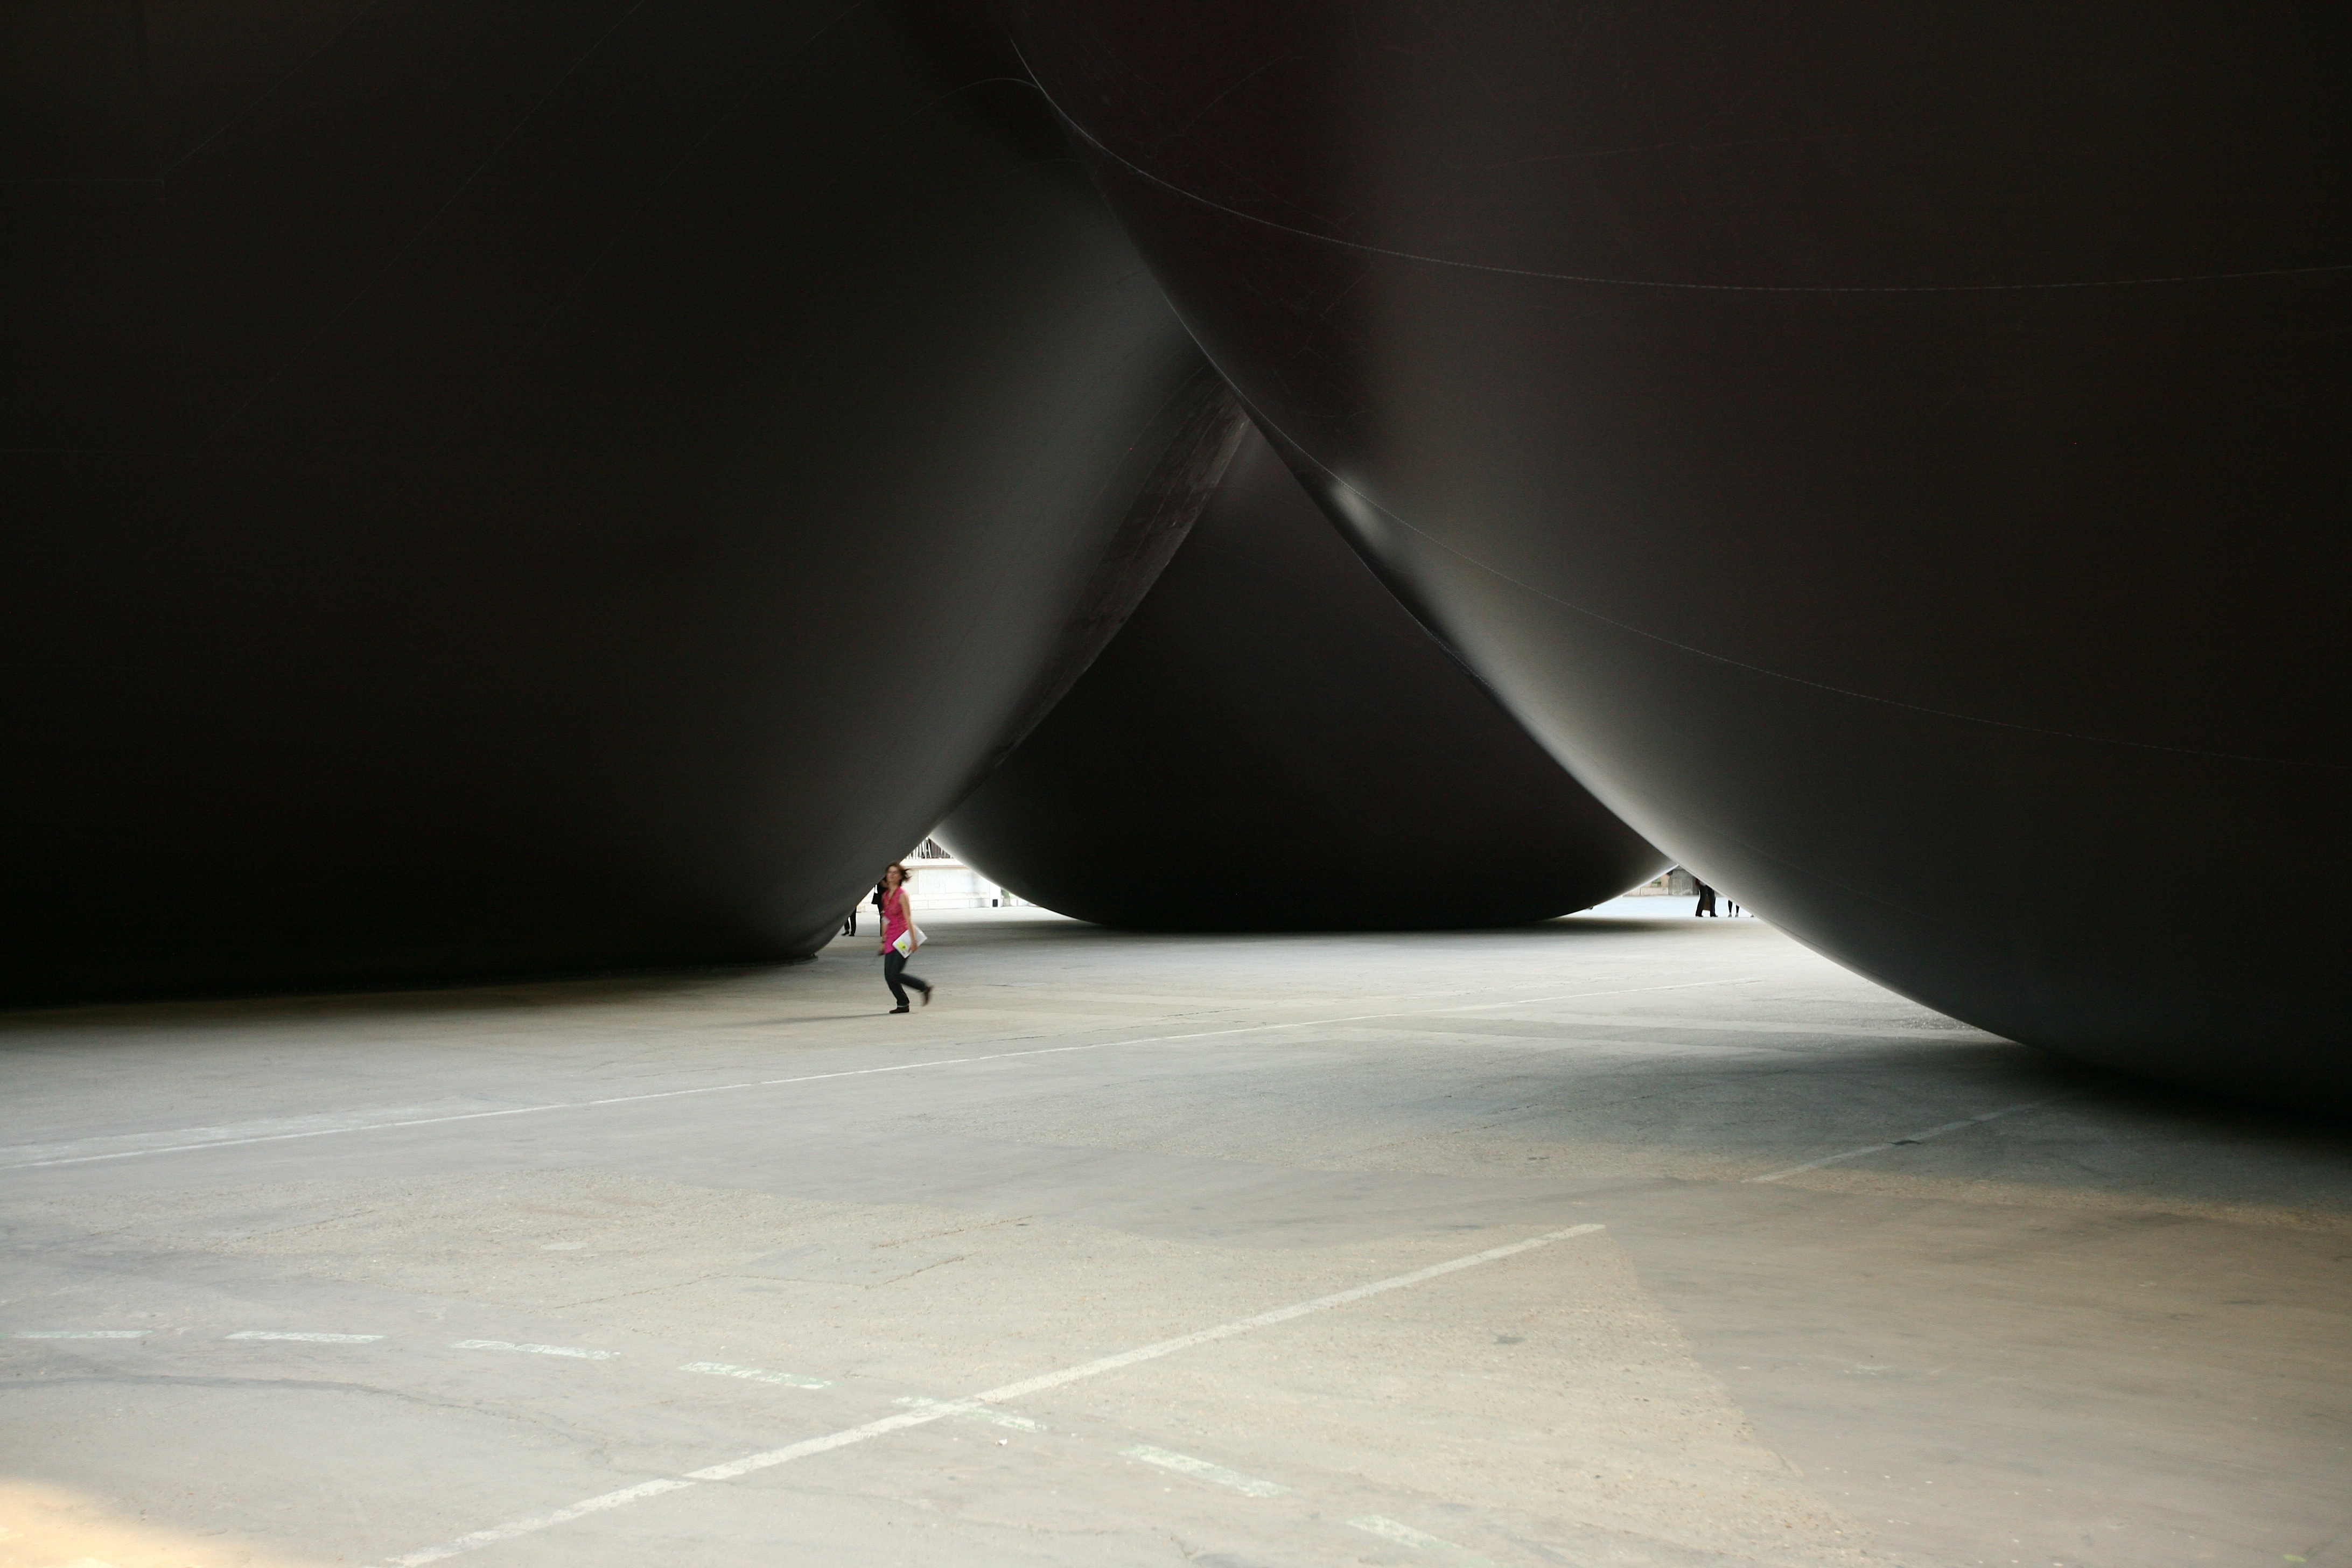
wing, light, white, photography, sunlight, paris, tunnel, line, shadow, darkness, black, artwork, sculpture, art, exposition, exhibition, shape, anishkapoor, contemporaryart, leviathan, grandpalais, monumenta, atmosphere of earth